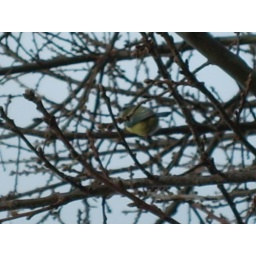
bird in tree